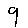
Label: 9